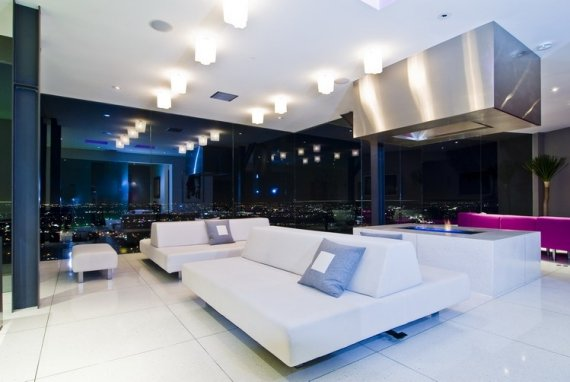
Fire: no
Smoke: no